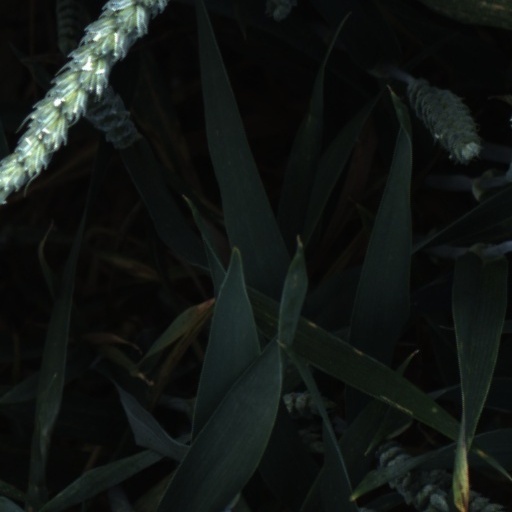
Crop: wheat